Pedro Manfredini

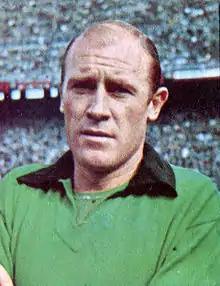
Manfredini with Venezia, 1966.

Pedro Waldemar Manfredini (7 September 1935 – 21 January 2019) was an Argentine professional footballer who played as a striker.